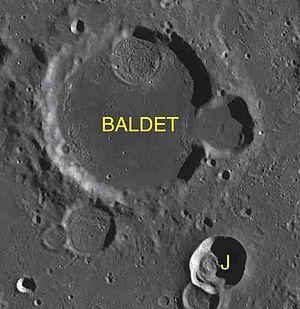
Baldet est un cratère d'impact sur la face cachée de la Lune. Le nom fut officiellement adopté par l'Union astronomique internationale en 1970, en référence à Fernand Baldet.